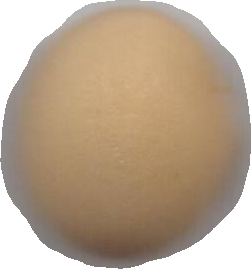
Variety: Dega